Archer season 7

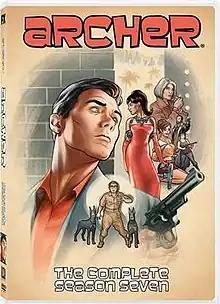
DVD cover

The seventh season of the animated television series, "Archer", created by Adam Reed, aired on FX from March 31 to June 2, 2016. It was originally planned to consist of 13 episodes; however, it was later changed to 10.